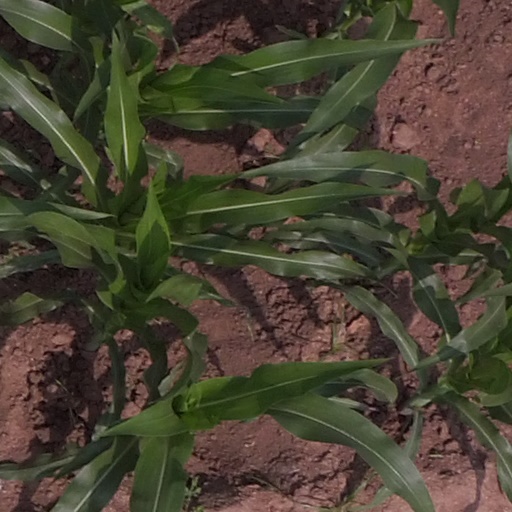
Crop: maize; corn